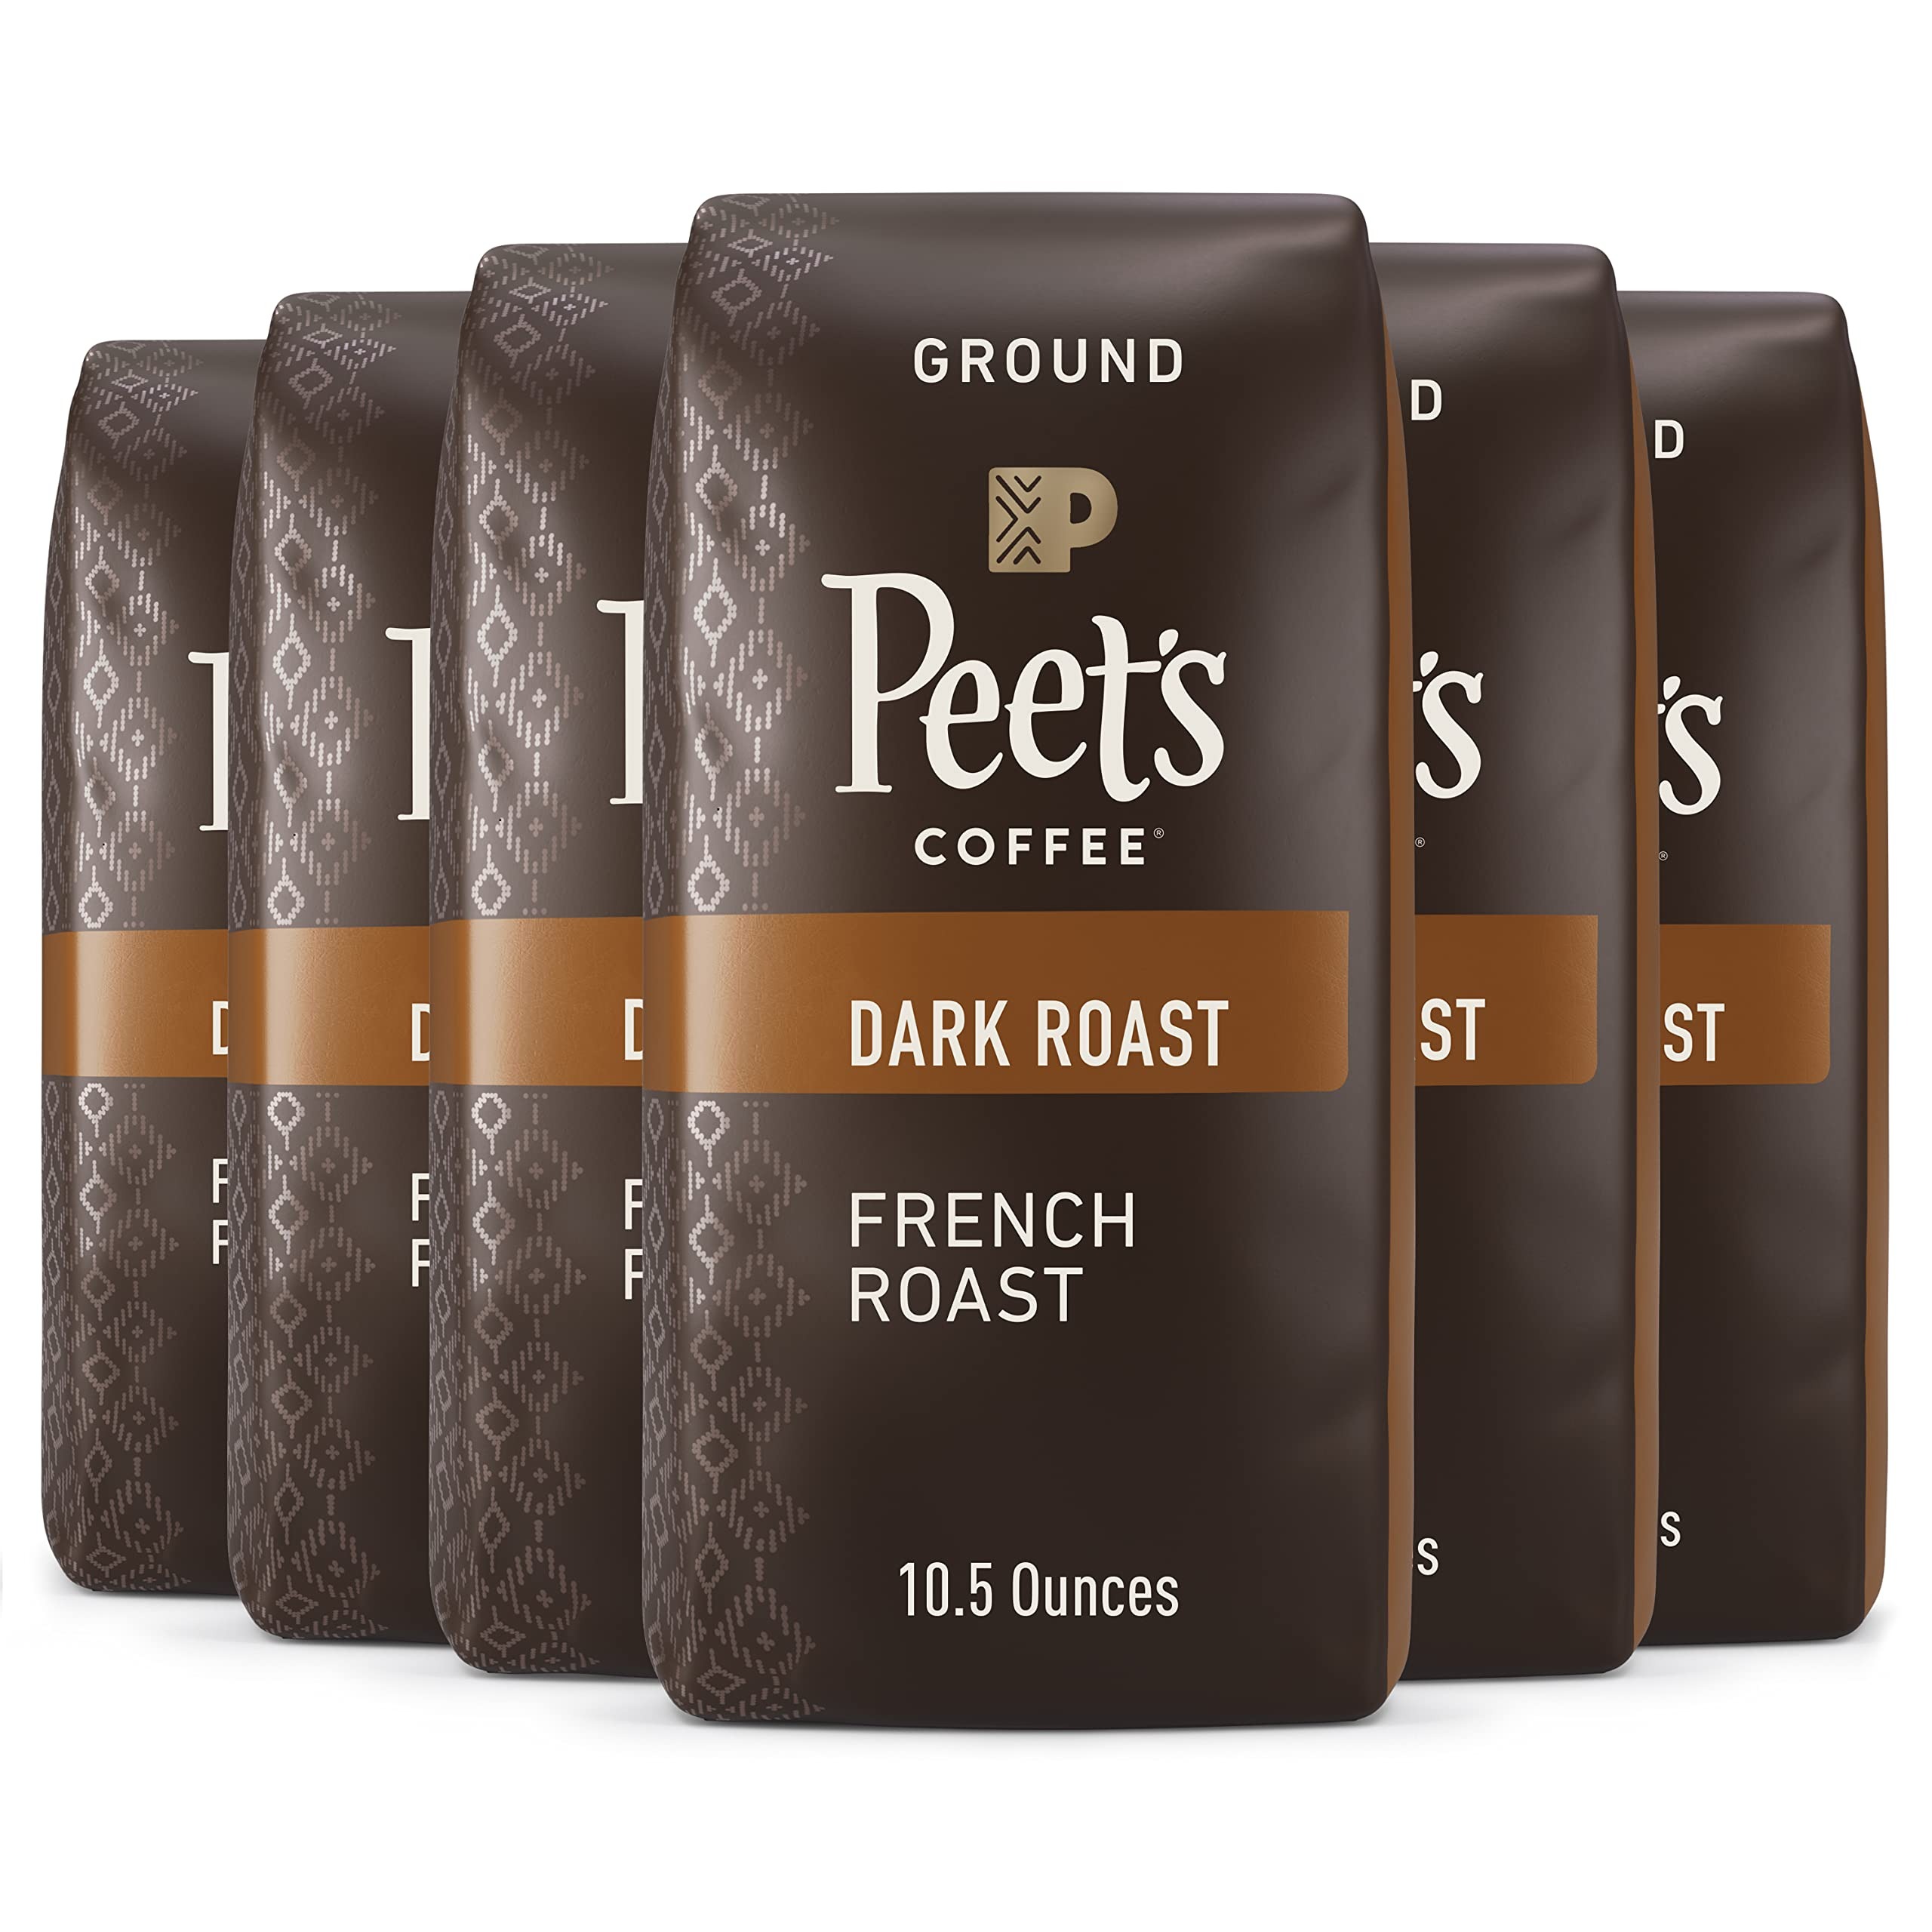
Item Name: Peet's Coffee, Dark Roast Ground Coffee - French Roast 63 Ounces (6 Bags of 10.5 Ounces)
Bullet Point 1: Contains one (1) 18 Ounce Bag of Peet's French Roast Ground 100% Arabica Coffee.
Bullet Point 2: Flavor and Roast: Dark Roast. Chocolate truffle, smoke, caramel. The rich coffee character of French Roast comes from a short, intense roast, which not all beans can handle and Peet’s has perfected.
Bullet Point 3: Brewing Methods: Our ground coffee is perfectly suited to make drip or a pour over in your Chemex. For other brewing methods - espresso, cold brew, or French press - consider our whole bean coffees and griding at home.
Bullet Point 4: Sourcing With Impact: The coffee you buy can impact the welfare of the people and planet. Peet’s is actively engaged in driving positive impact in communities where our coffees are grown.
Bullet Point 5: Rich. Complex. Incomparable. Masters of our craft for over 50 years, we hand roast the very best coffees in the world.
Value: 63.0
Unit: Ounce

Price: 11.69